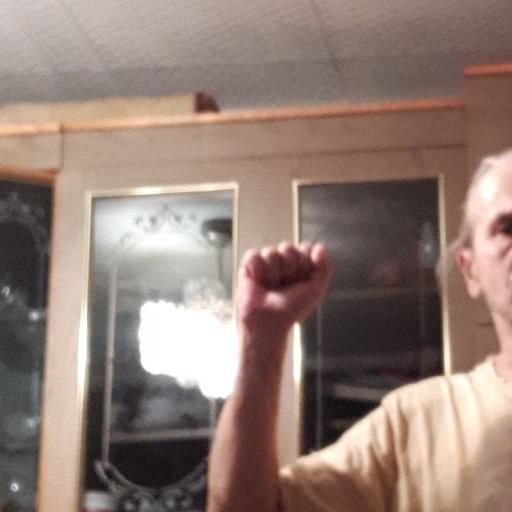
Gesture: fist